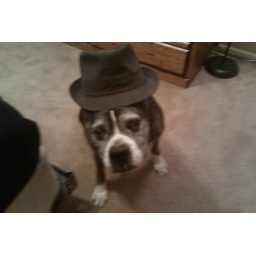
My dog in a hat